Michael Eavis

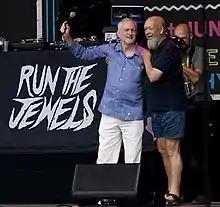
Jeremy Corbyn and Michael Eavis together on the Pyramid Stage at the 2017 Glastonbury Festival

Eavis has credited a number of influences for his political views, including traditions of nonconformity in his family, as well as his time as a miner, during which he was a member of the National Union of Mineworkers. During the early 1980s he was involved in establishing a local branch of the Campaign for Nuclear Disarmament, and subsequently agreed to make the Glastonbury Festival a fundraiser for CND, as it was from 1981 to 1987.